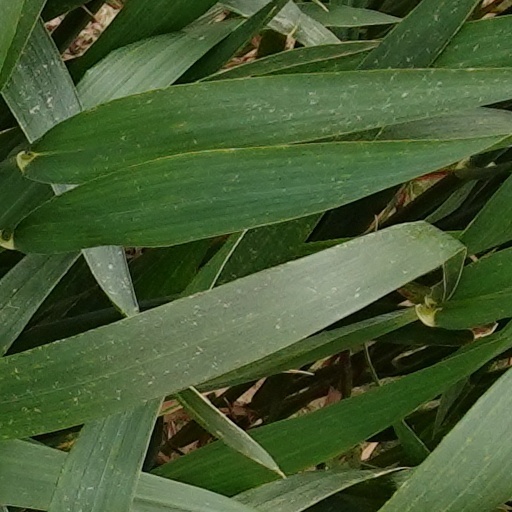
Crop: wheat